Bank of British North America Building

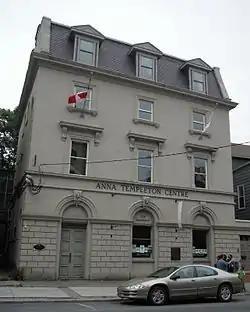

The Bank of British North America Building built in the Italianate style was constructed in 1849 for the British Bank of North America, Newfoundland's first commercial bank. The building was built after the St. John's fire of 1846 by Halifax architect David Stirling.